Happiness

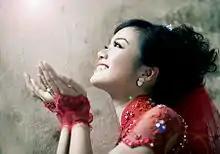
Smiling woman from Vietnam

Maslow's hierarchy of needs is a pyramid depicting the levels of human needs, psychological, and physical. When a human being ascends the steps of the pyramid, self-actualization is reached. Beyond the routine of needs fulfillment, Maslow envisioned moments of extraordinary experience, known as peak experiences, profound moments of love, understanding, happiness, or rapture, during which a person feels more whole, alive, self-sufficient, and yet a part of the world. This is similar to the flow concept of Mihály Csíkszentmihályi. The concept of flow is the idea that after our basic needs are met we can achieve greater happiness by altering our consciousness by becoming so engaged in a task that we lose our sense of time. Our intense focus causes us to forget any other issues, which in return promotes positive emotions.